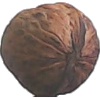
Label: Walnut 1